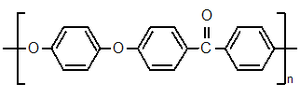
Les polyaryléthercétones sont une famille de polymères thermoplastiques semi-cristallins techniques à propriétés thermomécaniques élevées. Ils comportent un enchaînement de cycles aromatiques très stables constitués de noyaux phénylène réunis par un atome d’oxygène et/ou un groupe carbonyle.